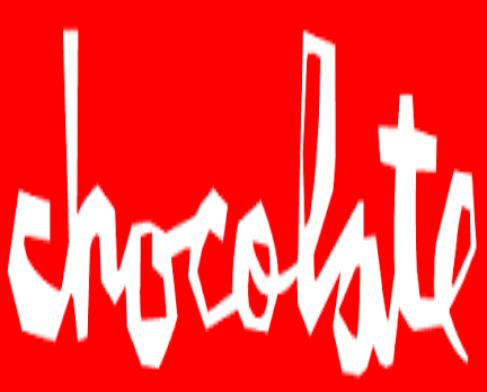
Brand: Chocolate Skateboards
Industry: Sports